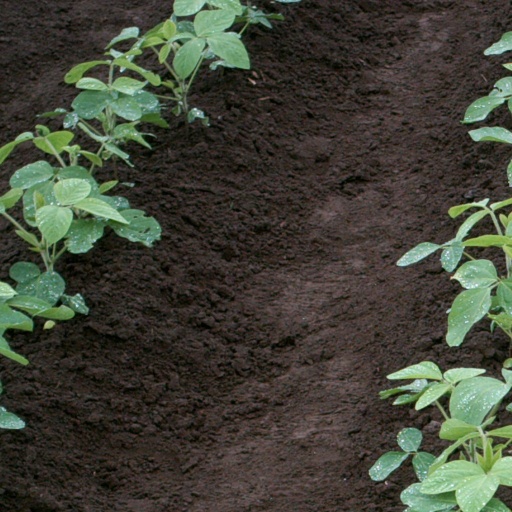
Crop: soybean